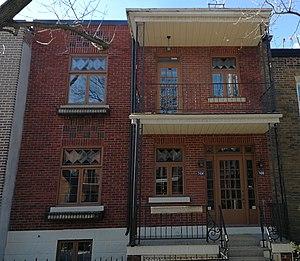
7406 rue Drolet, maison où naquit Claude Léveillée le 16 octobre 1932 dans le quartier Villeray à Montréal
Claude Léveillée était un acteur, un pianiste et un auteur-compositeur-interprète québécois, qui marque sa génération. Il lègue plus de 400 chansons, de nombreuses musiques instrumentales et quelques comédies musicales.